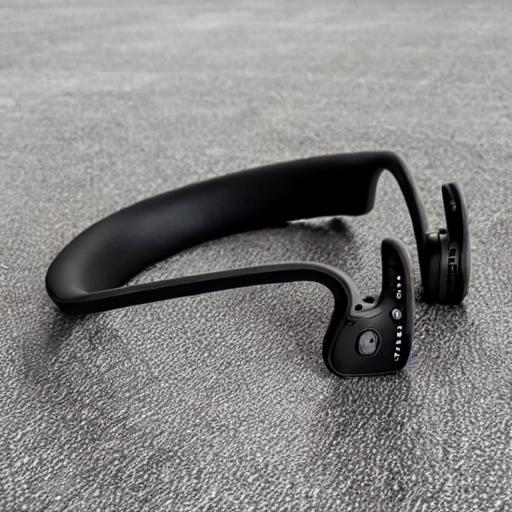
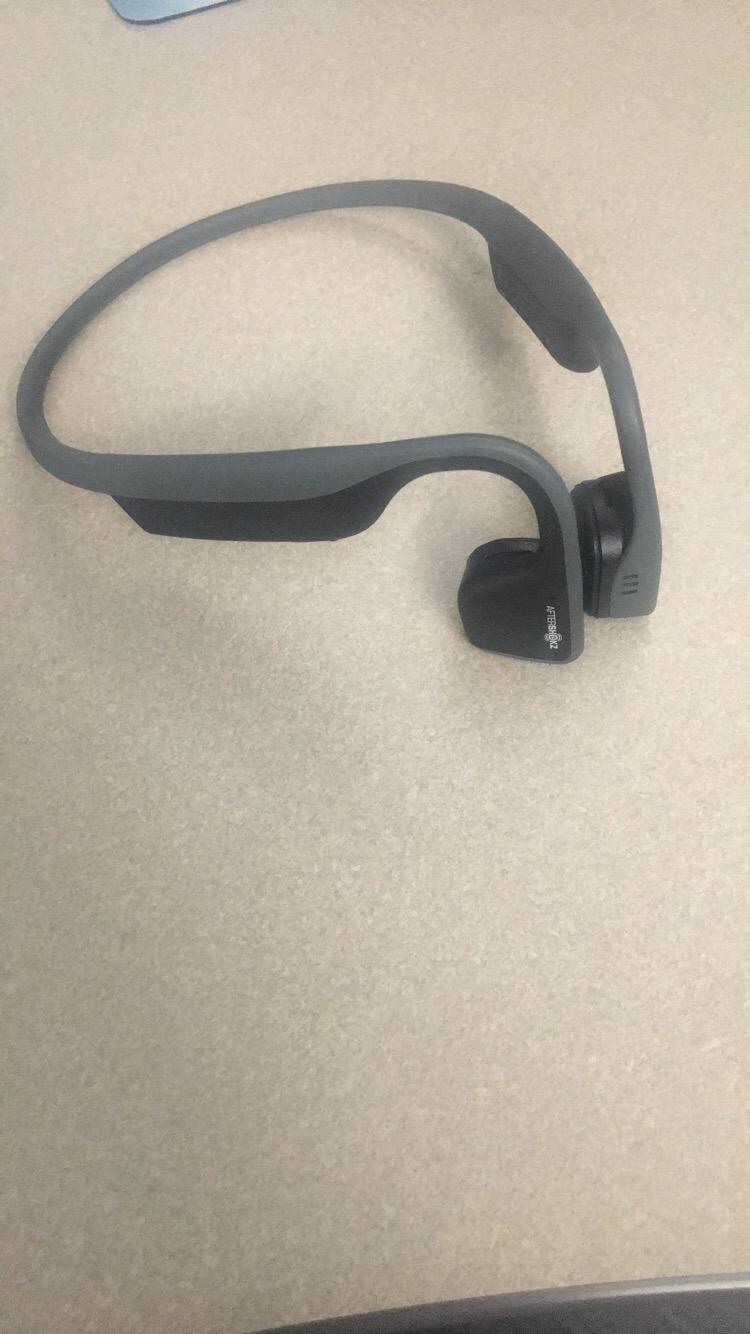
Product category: headphones
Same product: no